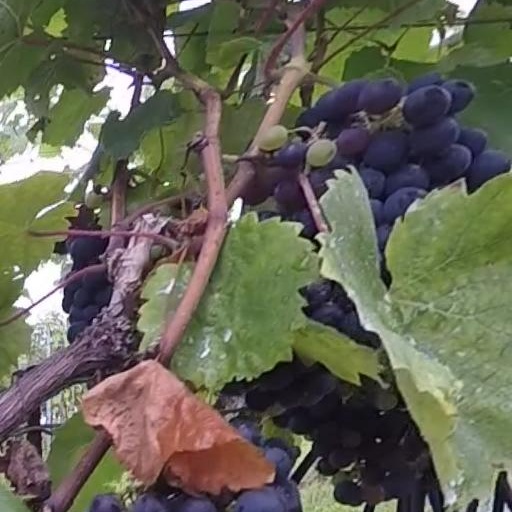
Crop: grape